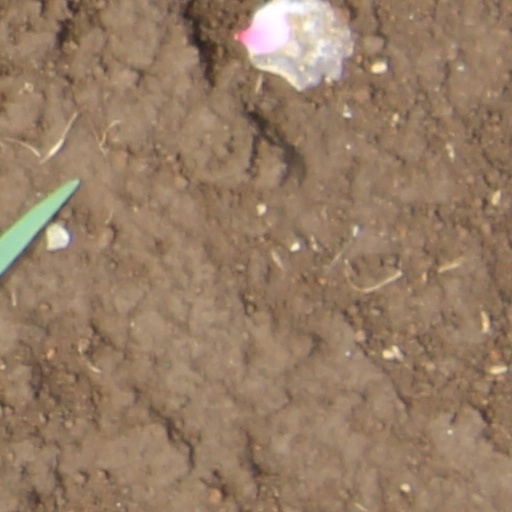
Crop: wheat